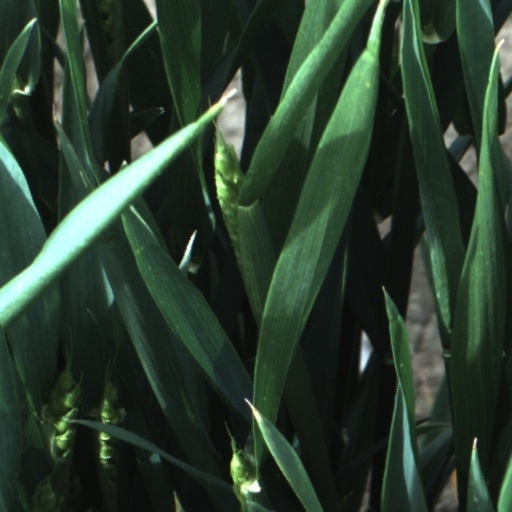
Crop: wheat